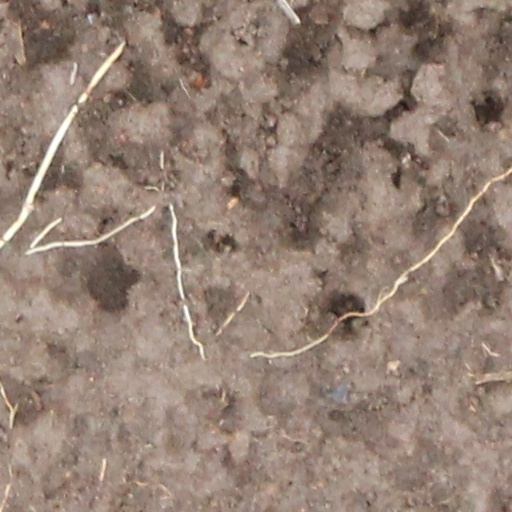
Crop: wheat